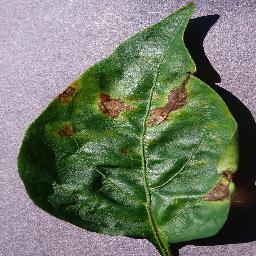
Label: Pepper,_bell___Bacterial_spot